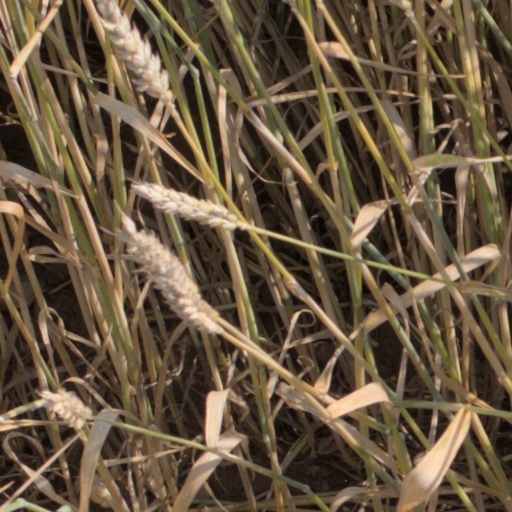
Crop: wheat